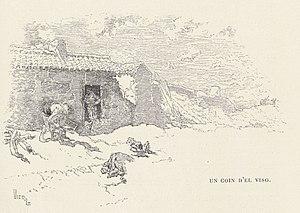
Un coin d'El Viso.